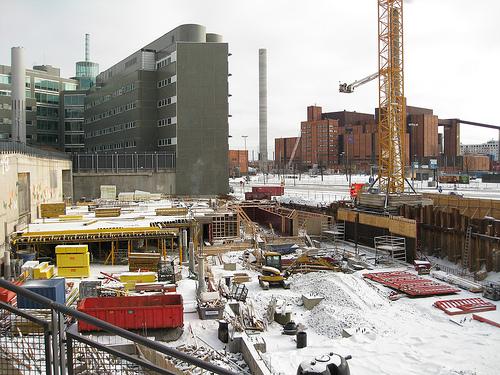
Weather: snow or frosty